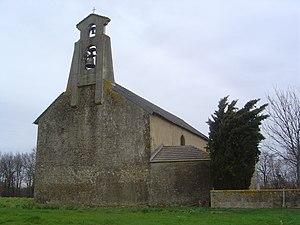
Eglise Saint-Barthélemy
Labarthète est une commune française située dans le département du Gers en région Occitanie.